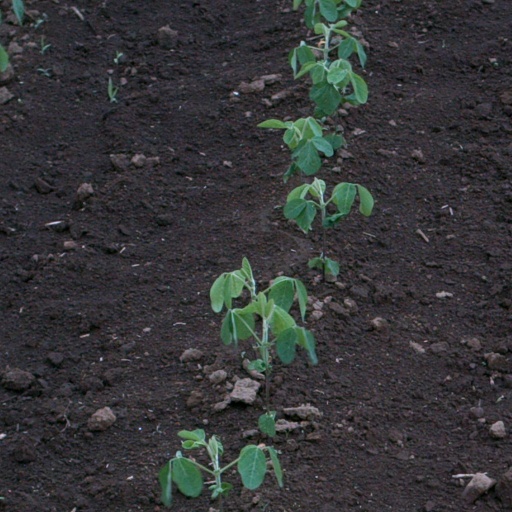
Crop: soybean